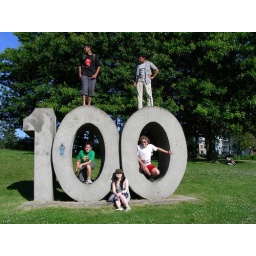
the park near the granville street bridge -- i knew it was photo time when i saw it